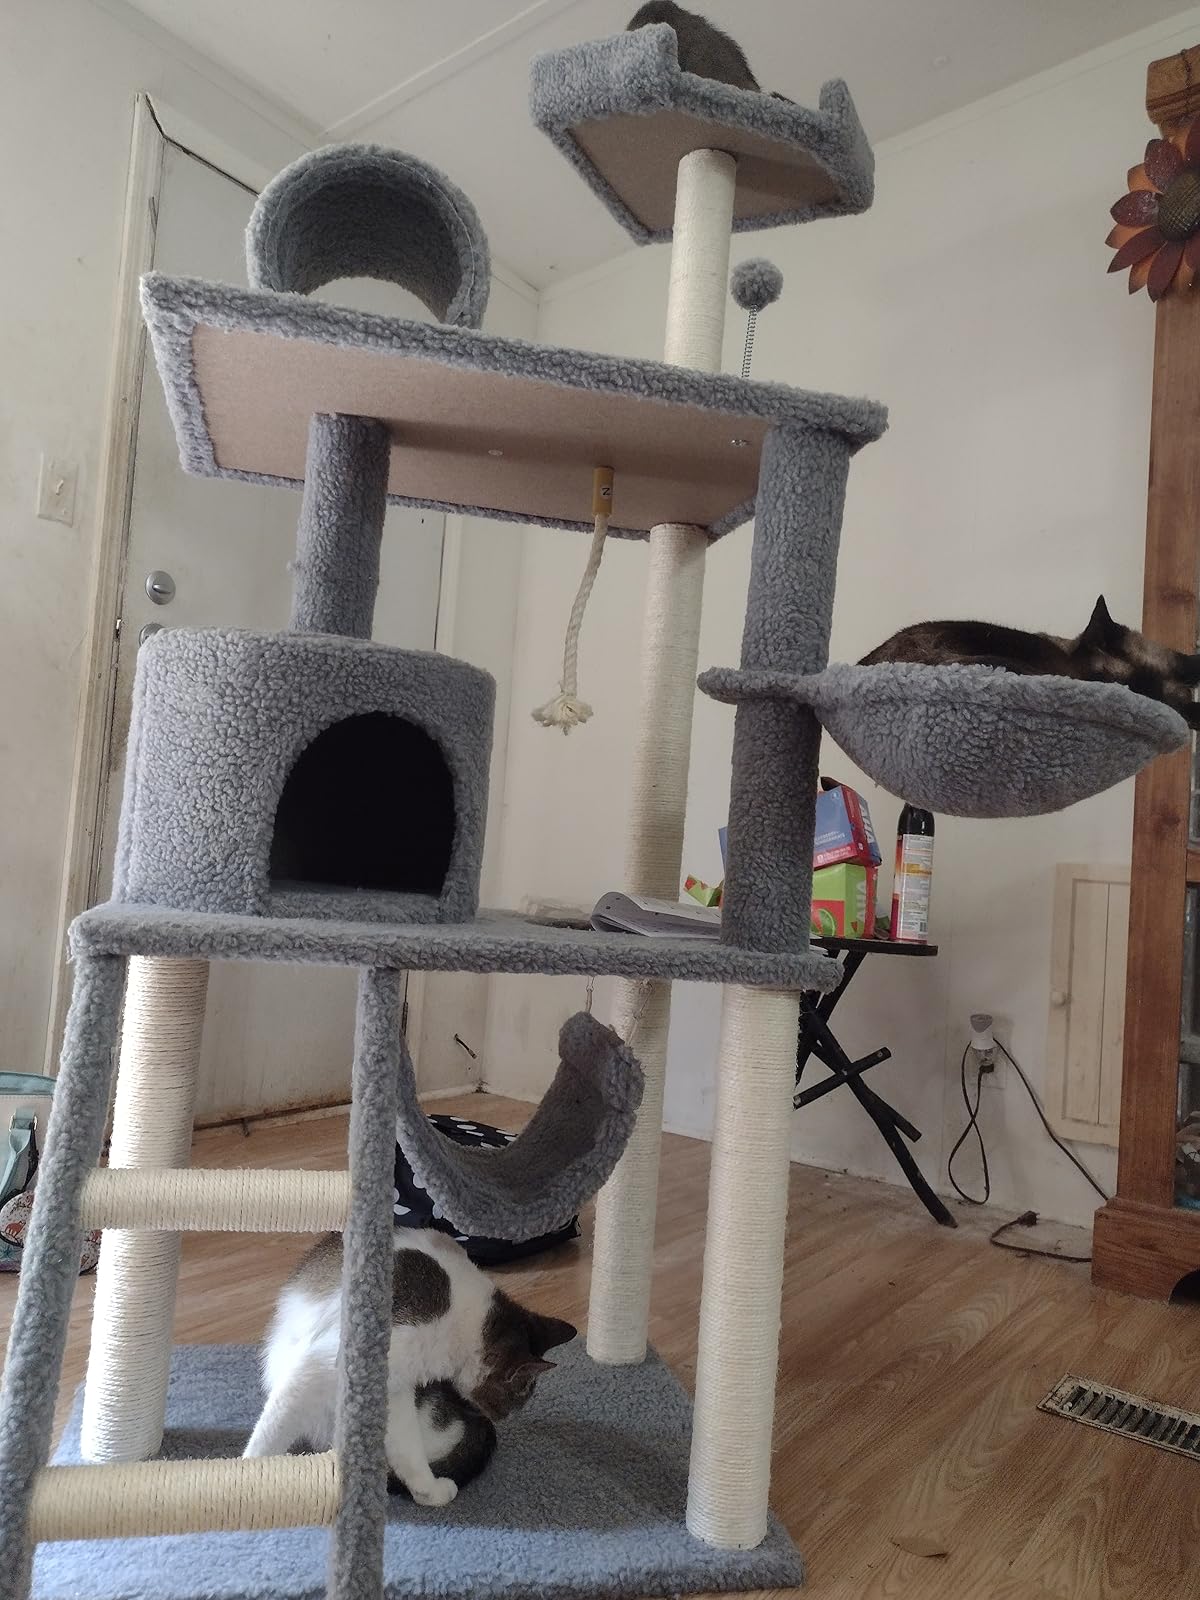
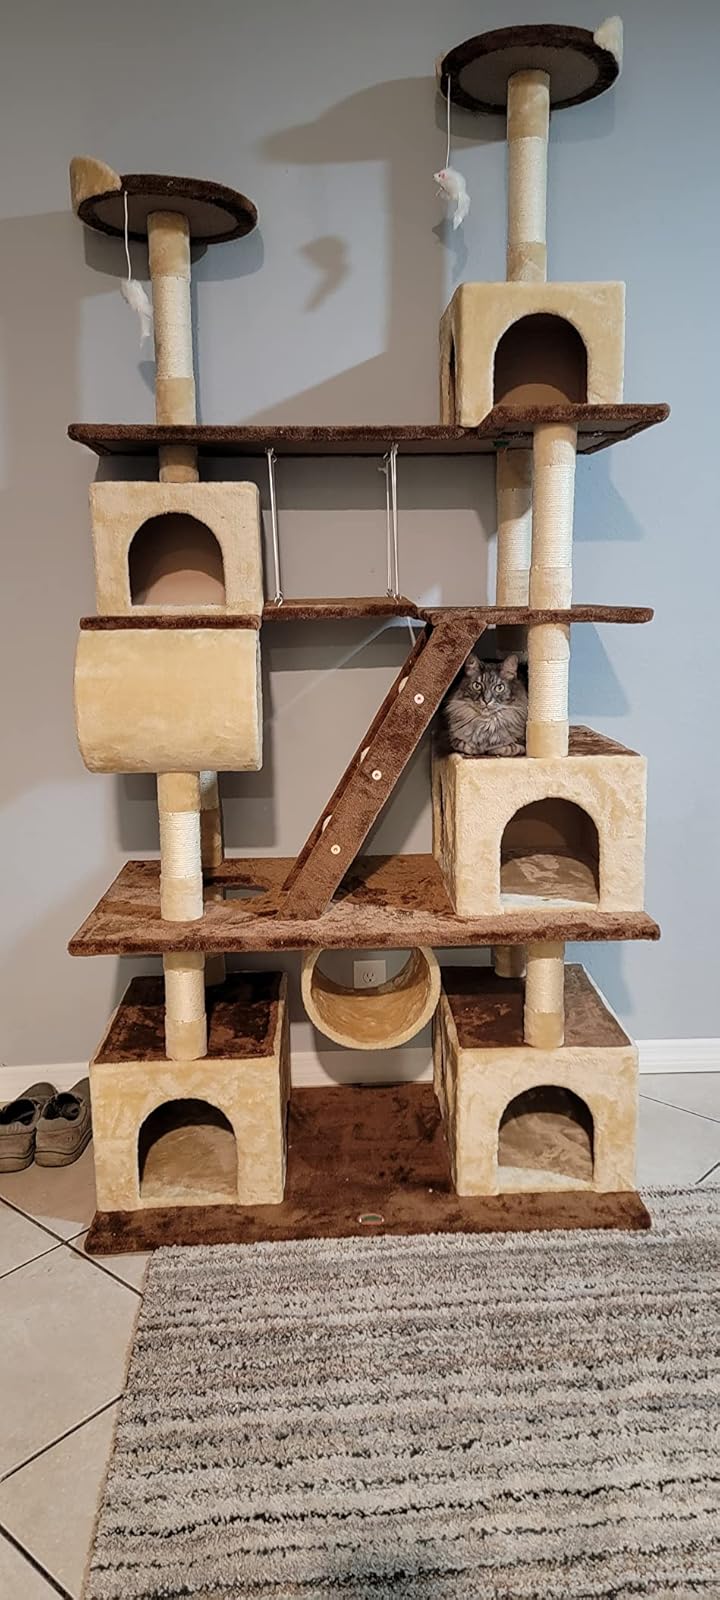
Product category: items_cat tree
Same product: no